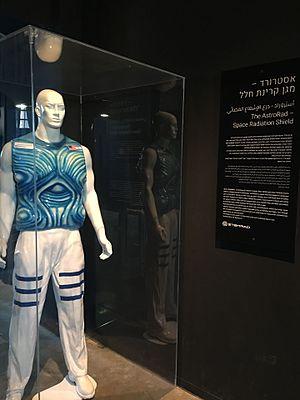
StemRad est une société israélo-américaine dont le siège est à Tel-Aviv, qui développe, fabrique et vend des équipements de protection individuelle contre les rayonnements ionisants. Son produit principal est la ceinture 360 Gamma, qui protège la moelle osseuse du bassin de l'utilisateur contre les radiations. C'est la seule entreprise à produire des EPI destinés à protéger les utilisateurs contre les rayons gamma et le premier à employer une protection ciblée contre les radiations. En juillet 2015, un partenariat a été annoncé entre StemRad et le groupe américain Lockheed Martin pour développer des équipements personnels de protection pour les astronautes.